MacBook Air (Apple silicon)

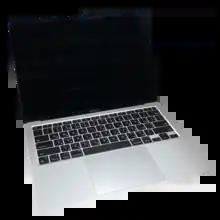
MacBook Air (M1, 2020)

On November 10, 2020, Apple announced an updated MacBook Air with an Apple-designed M1 system-on-a-chip (SoC), launched alongside an updated Mac Mini and 13-inch MacBook Pro as the first Macs with Apple's new line of custom ARM-based Apple silicon processors. Apple released the device a week later, on November 17.